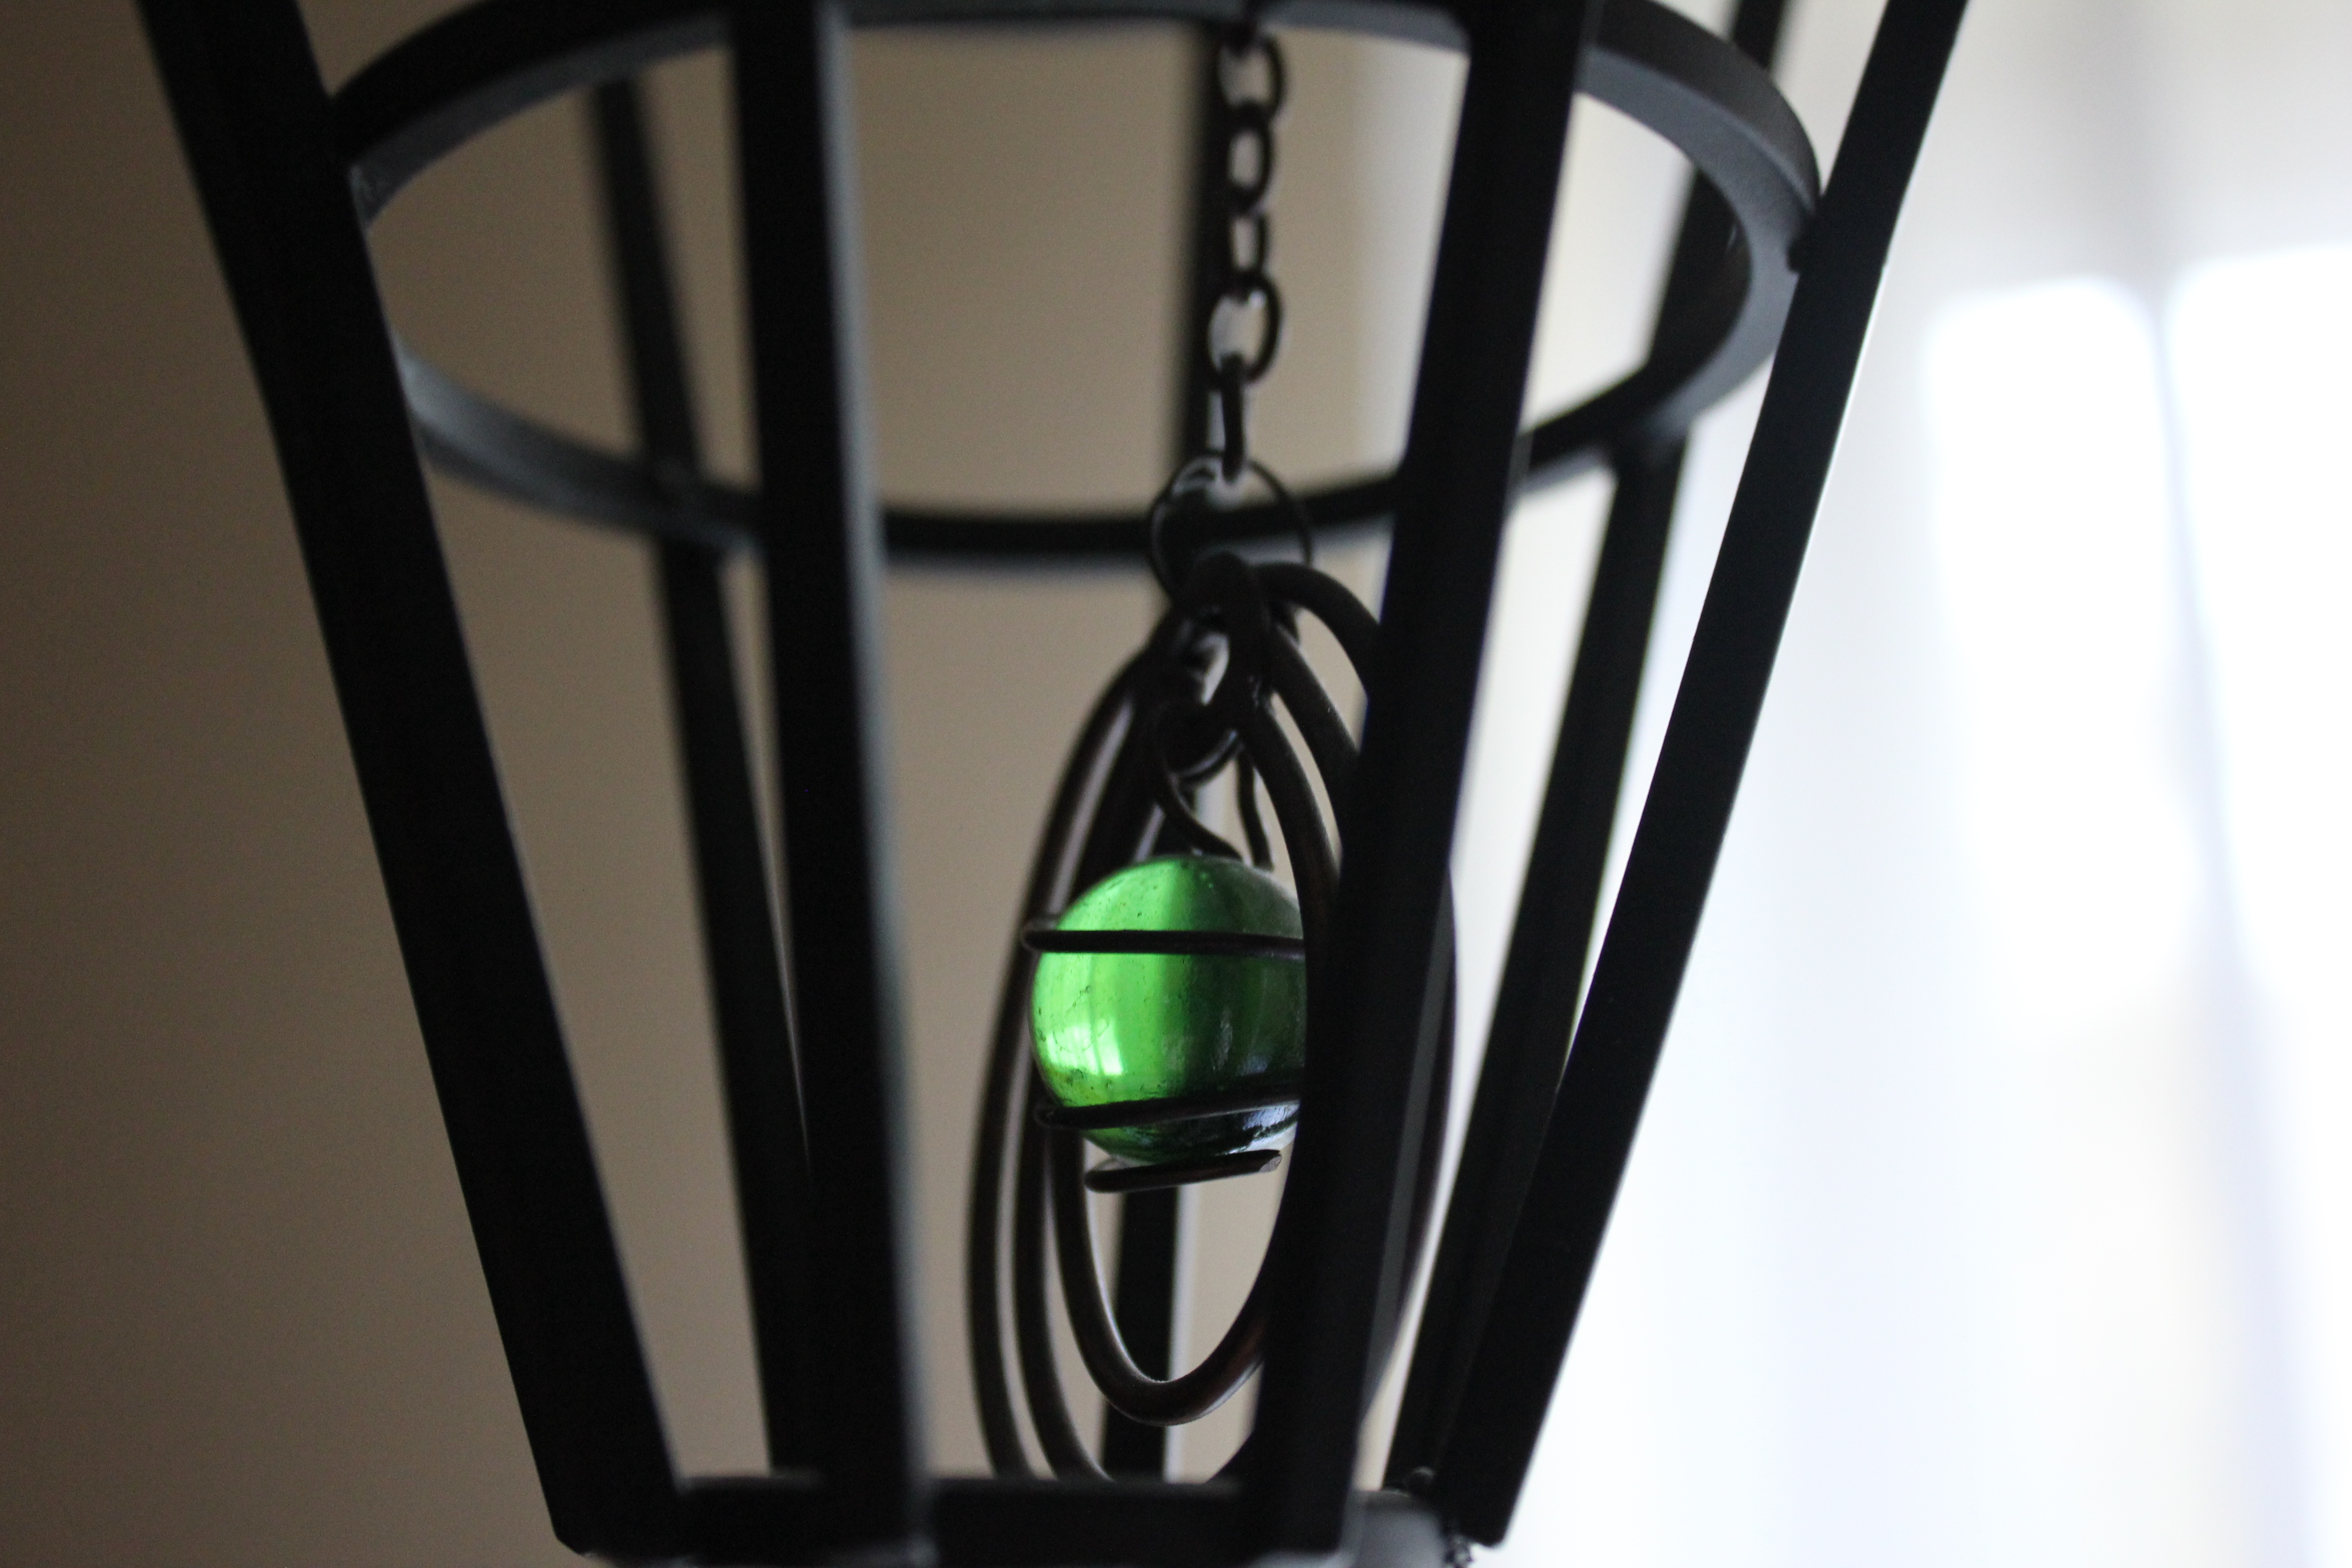
light, glass, metal, shadow, street light, lamp, lighting, bridle, product, light fixture, iron